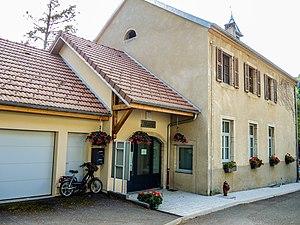
Mairie de Liebvillers. Doubs